Dodge WC series

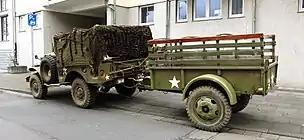
The "Ben Hur" 1-ton, 2-wheel cargo-trailer was frequently mated to the WC series trucks.

The Dodge WC series, nicknamed "Beeps", and at first (from 1940–1942), nicknamed jeeps) is a prolific range of light 4WD and medium 6WD military utility trucks, produced by Chrysler under the Dodge and Fargo marques during World. Together with the later ton jeeps produced by Willys and Ford, the Dodge ton and ton trucks made up nearly all of the light 4WD trucks supplied to the U.S. military in WW II – with Dodge contributing some 337,500 4WD units (over half as many as the ton jeeps).